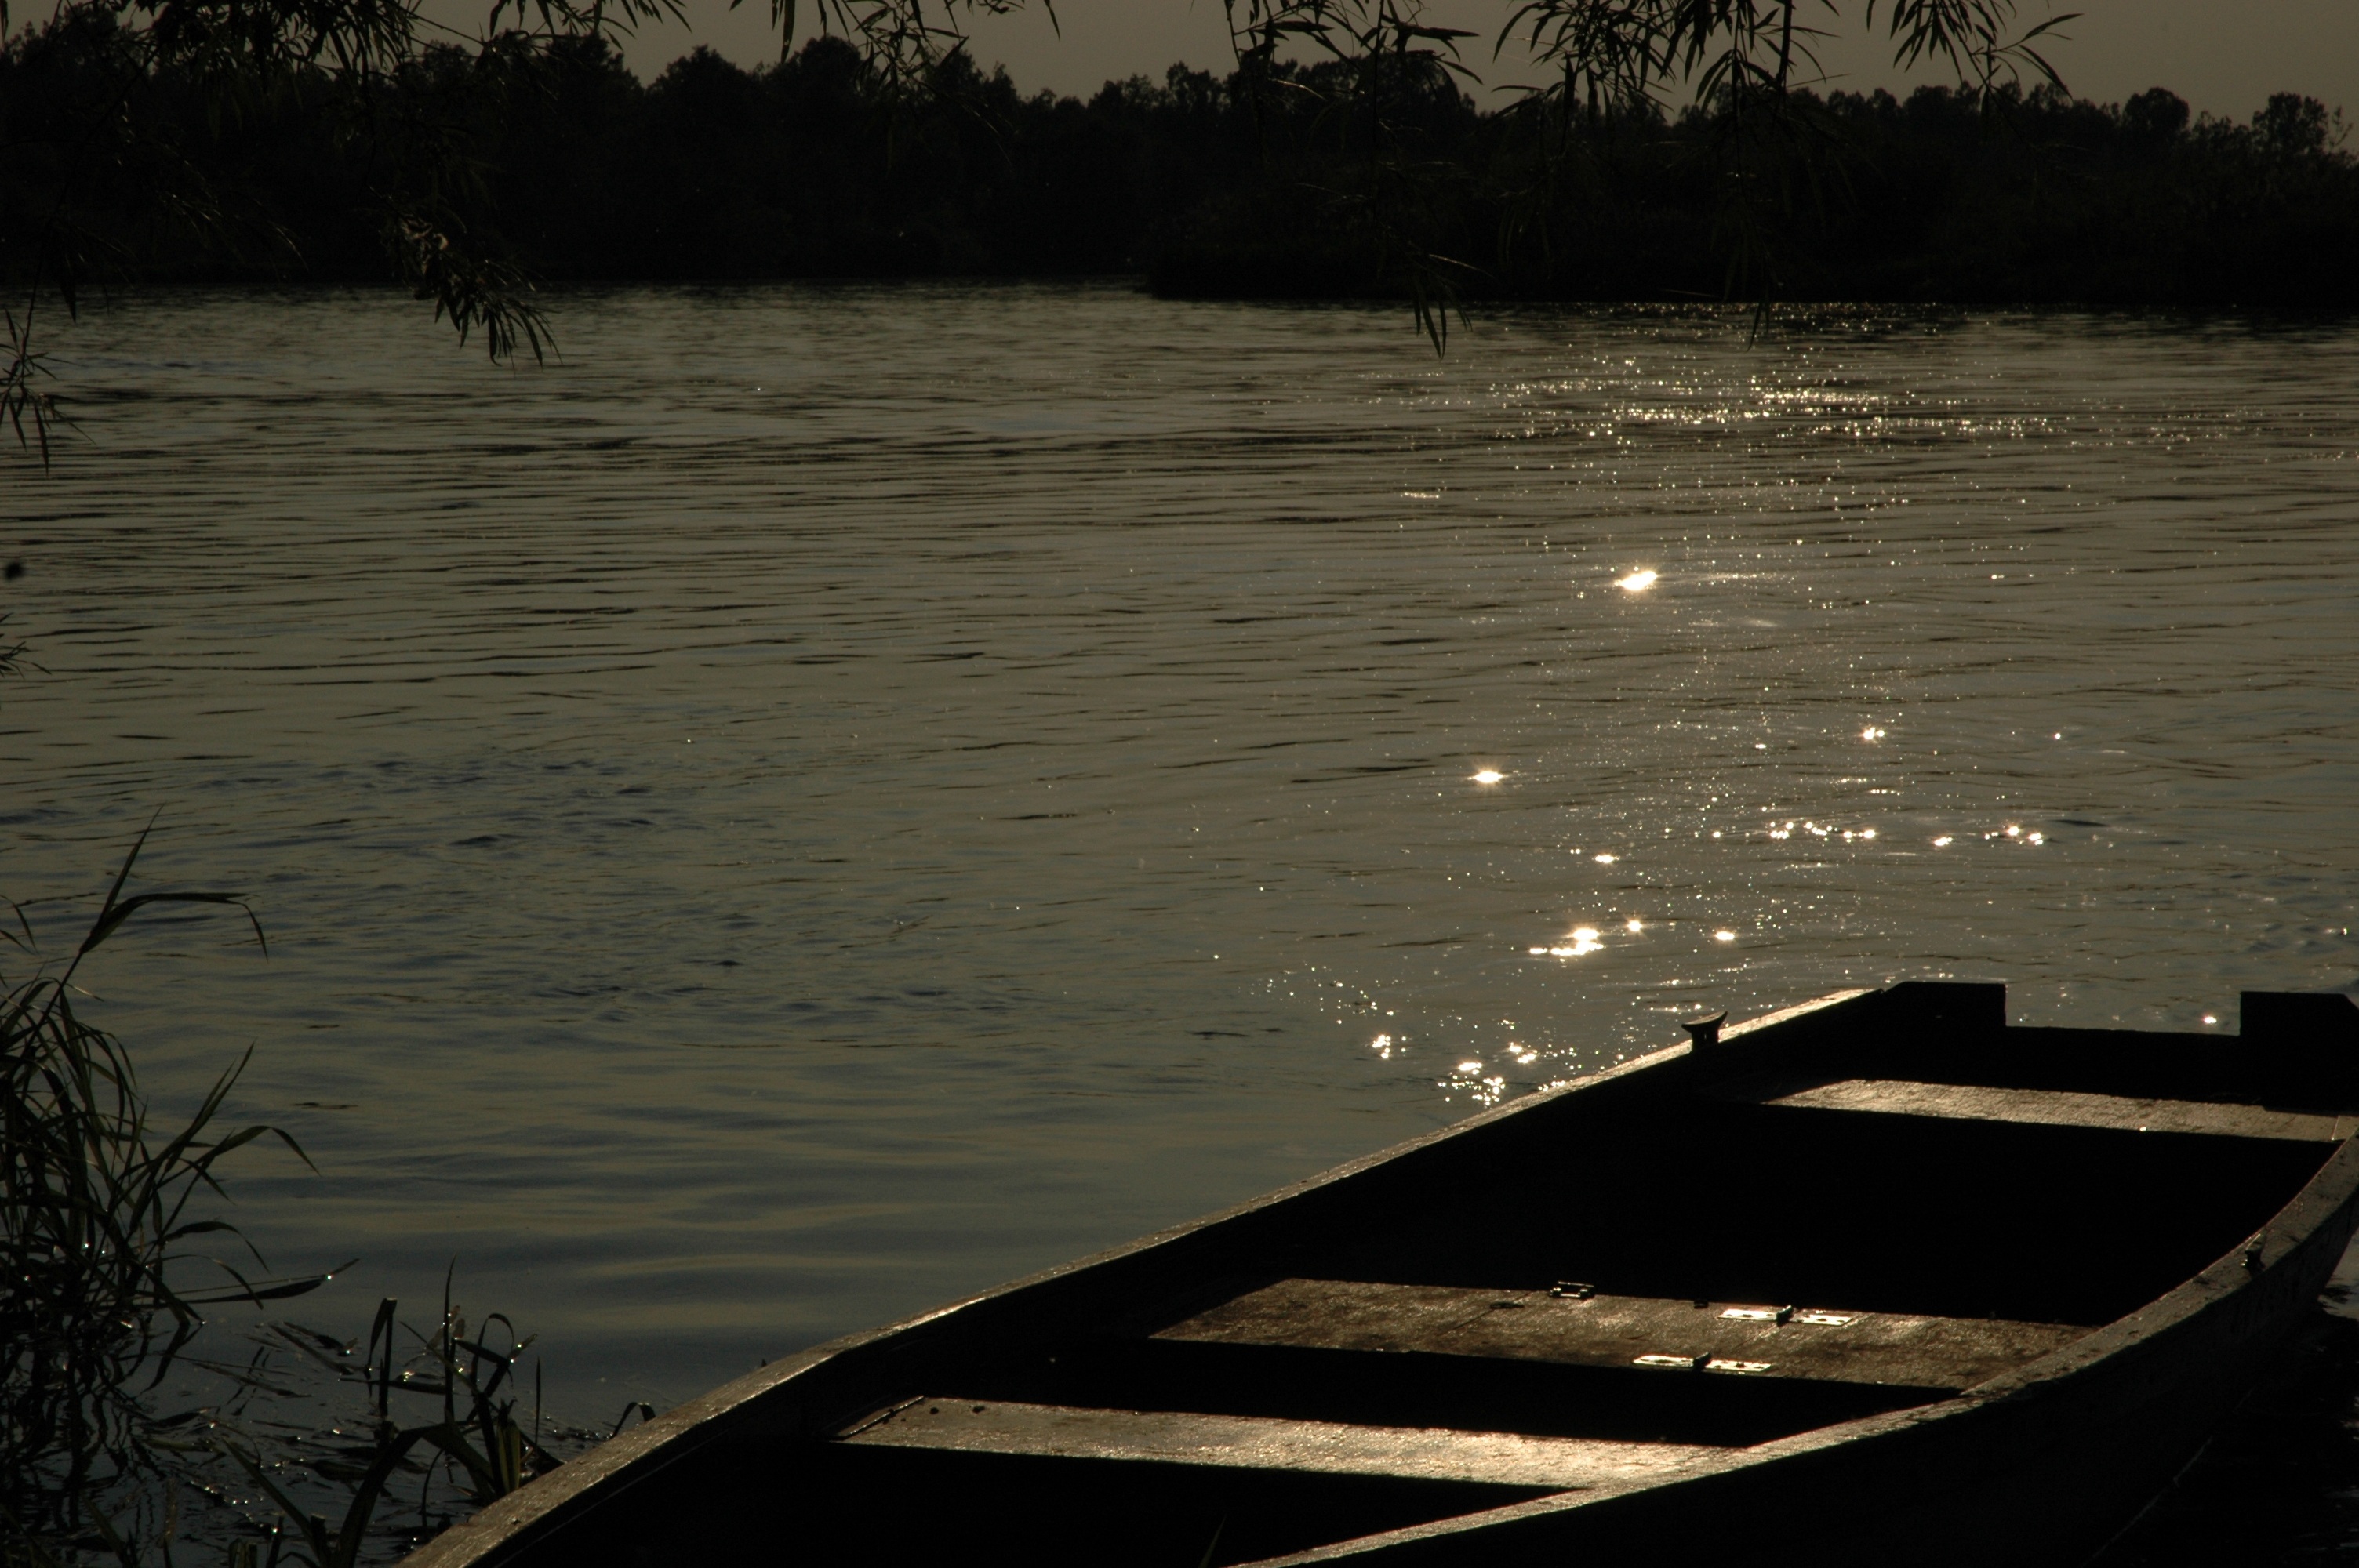
landscape, sea, water, nature, sunset, boat, morning, shore, lake, river, dusk, evening, twilight, reflection, vehicle, glow, reservoir, waterway, boating, poland, company, instruments with free reeds, watercraft rowing